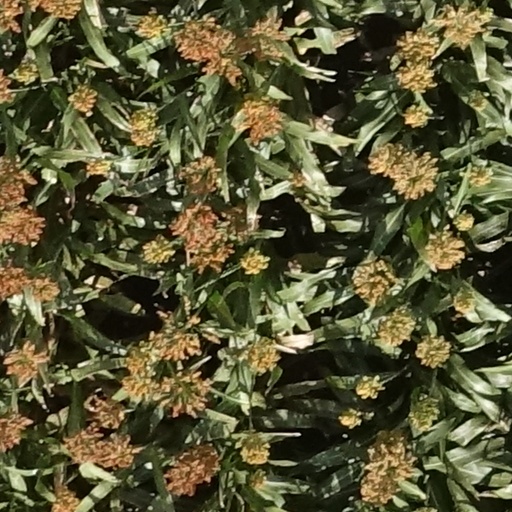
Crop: sorghum